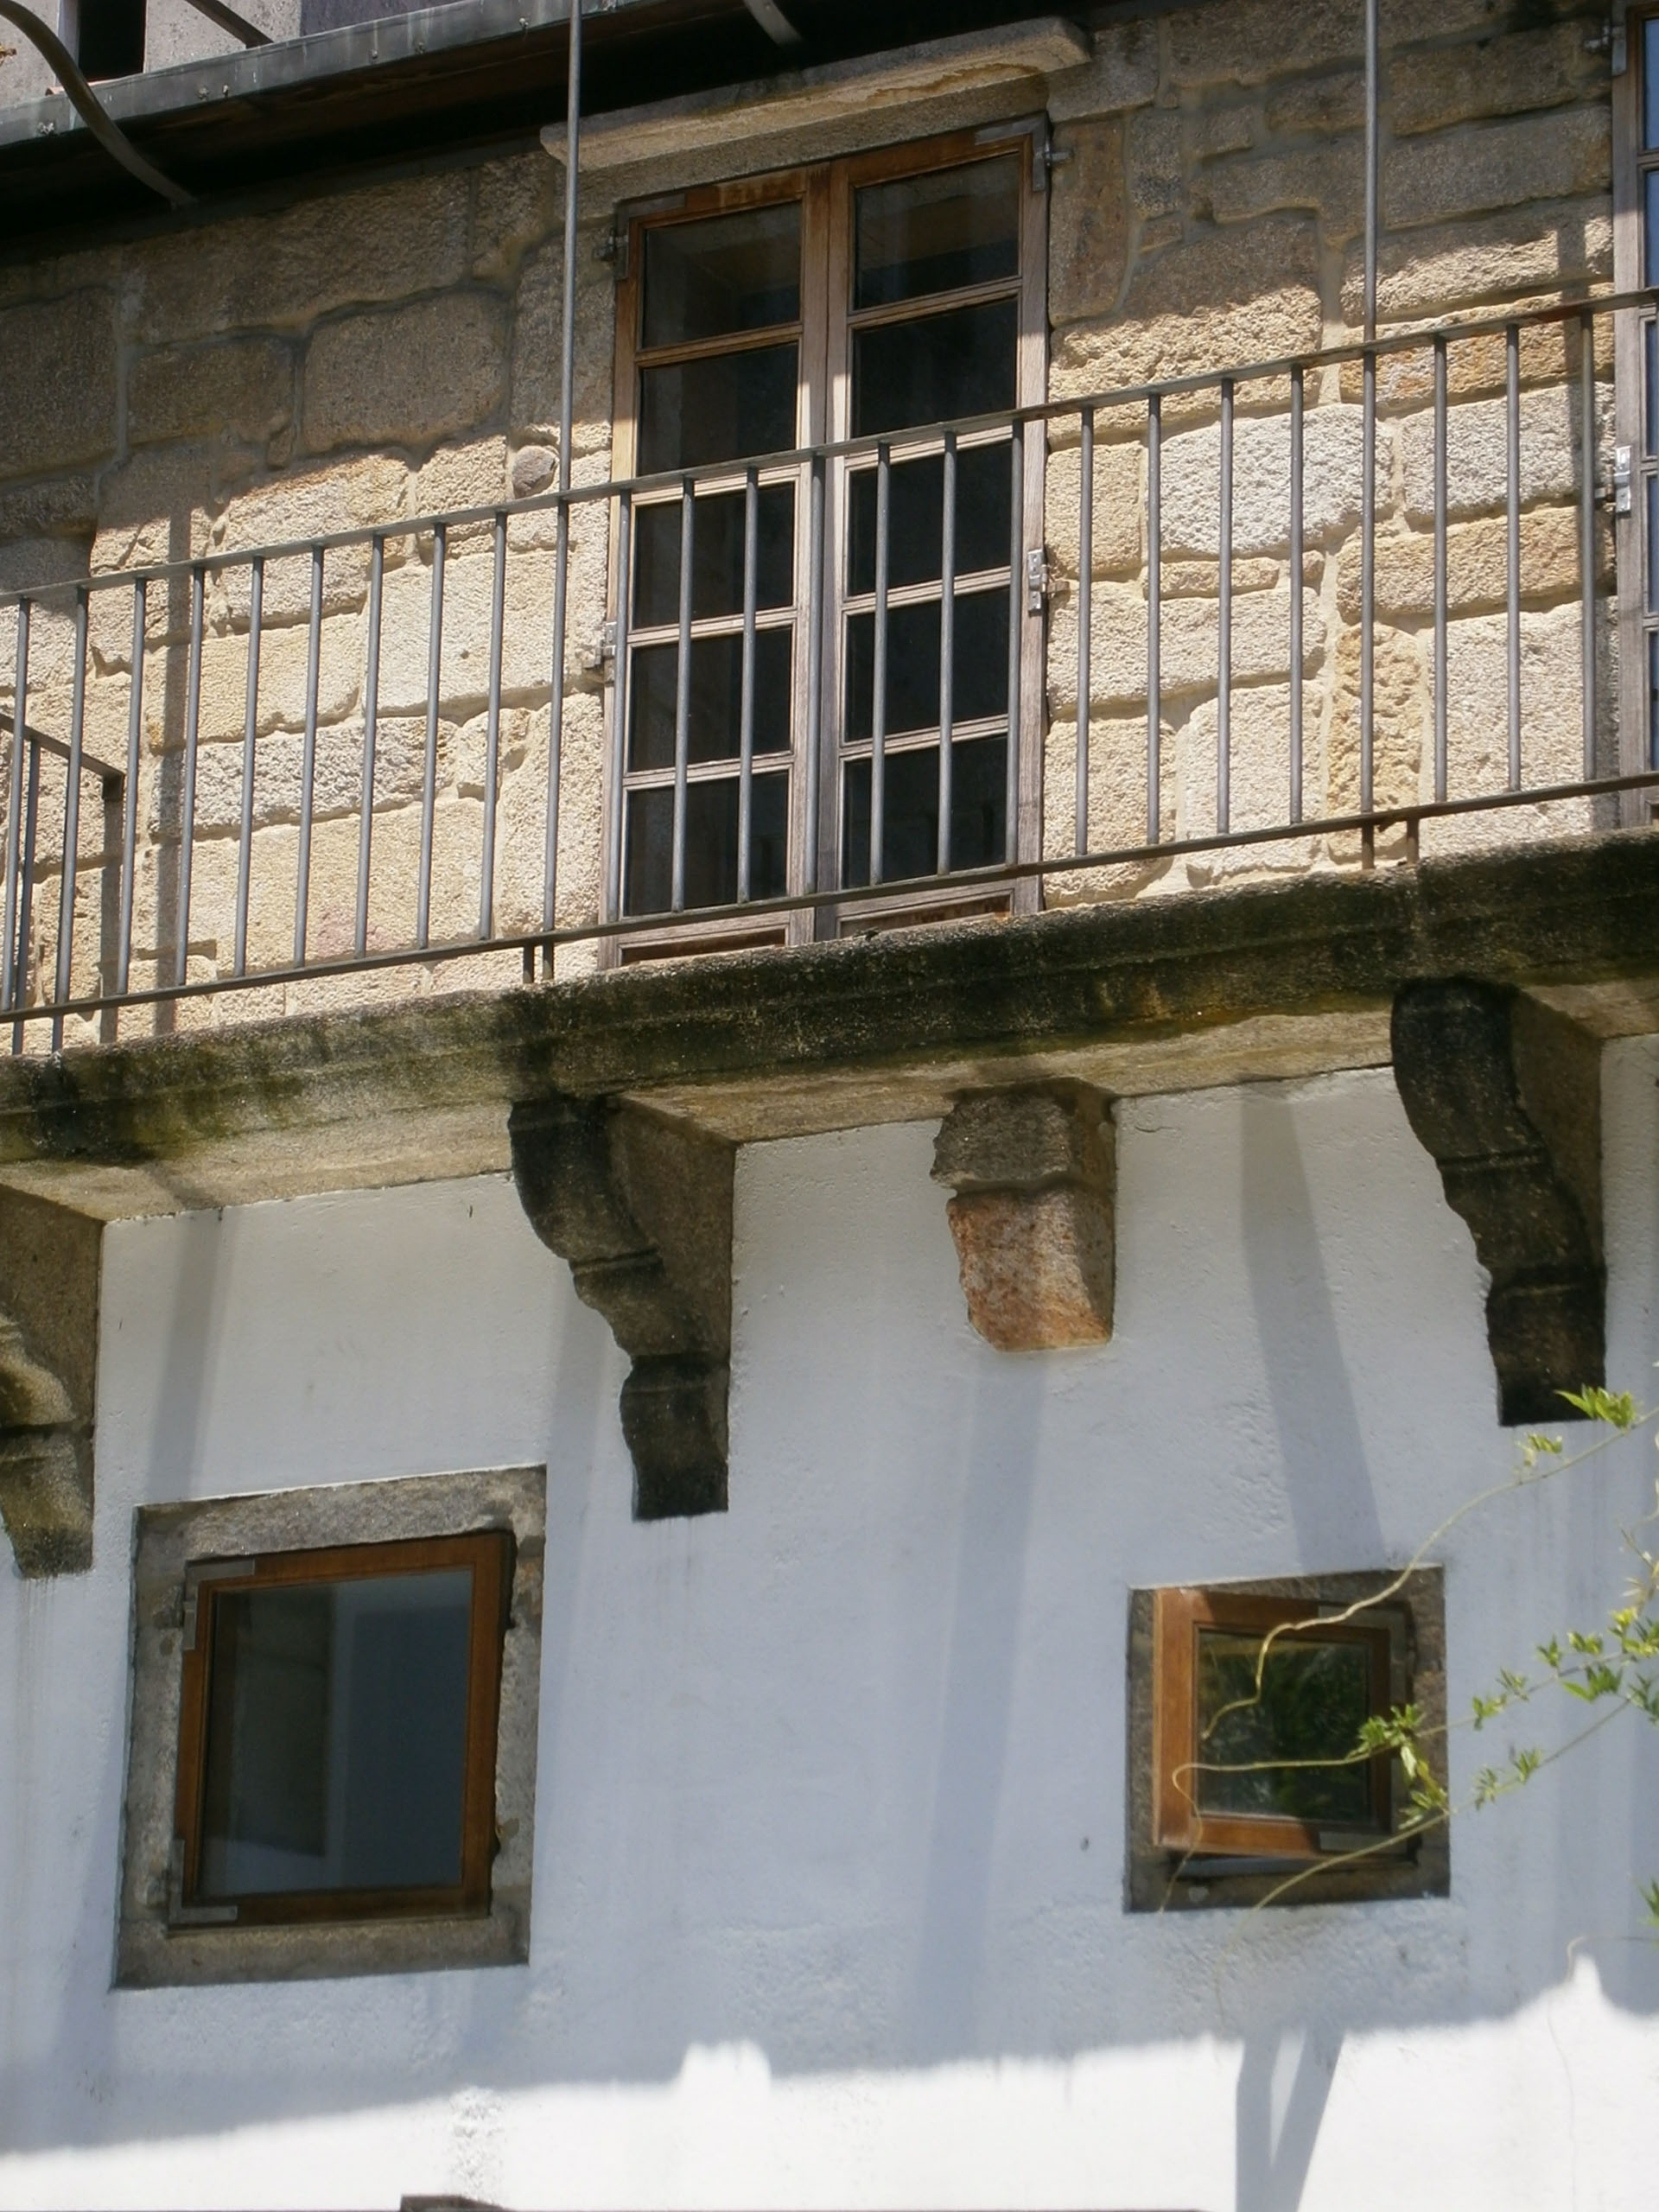
architecture, wood, house, window, building, home, wall, balcony, cottage, facade, interior design, old town, vigo, urban area, helmet hair